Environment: real
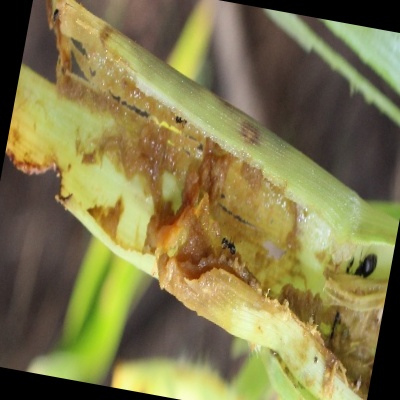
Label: fall_armyworm